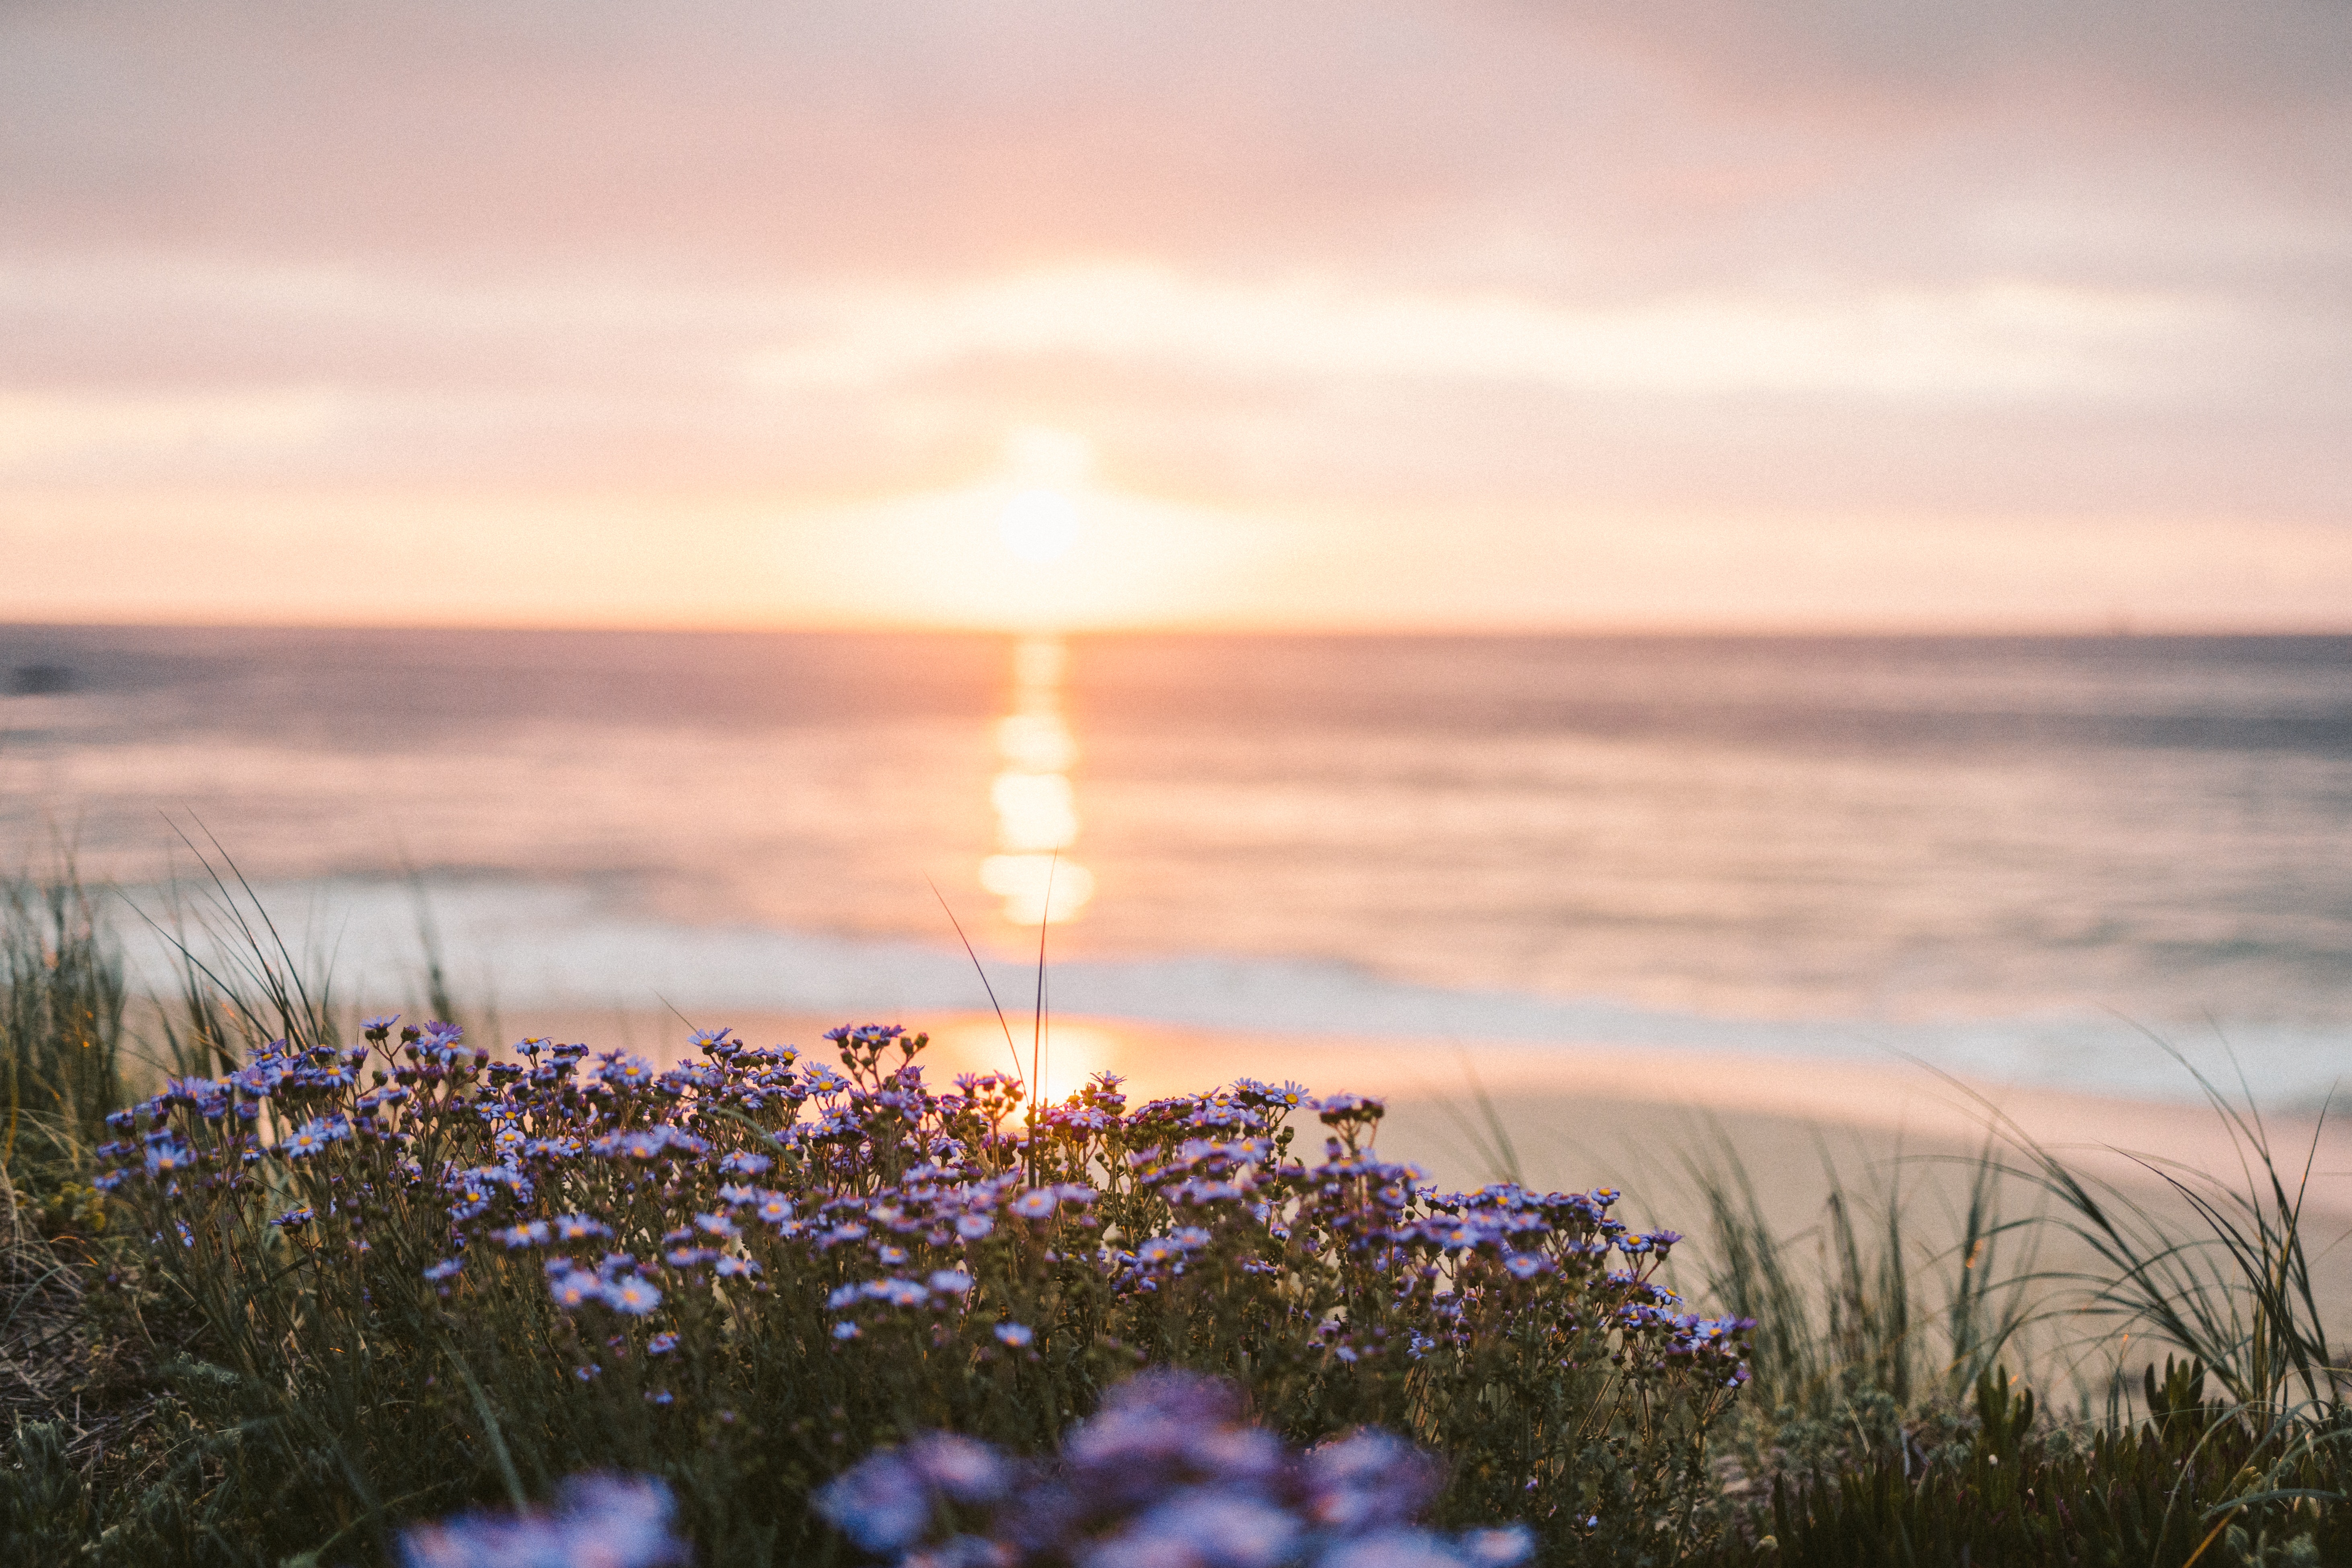
natural